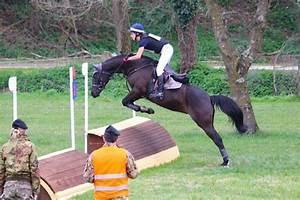
horse